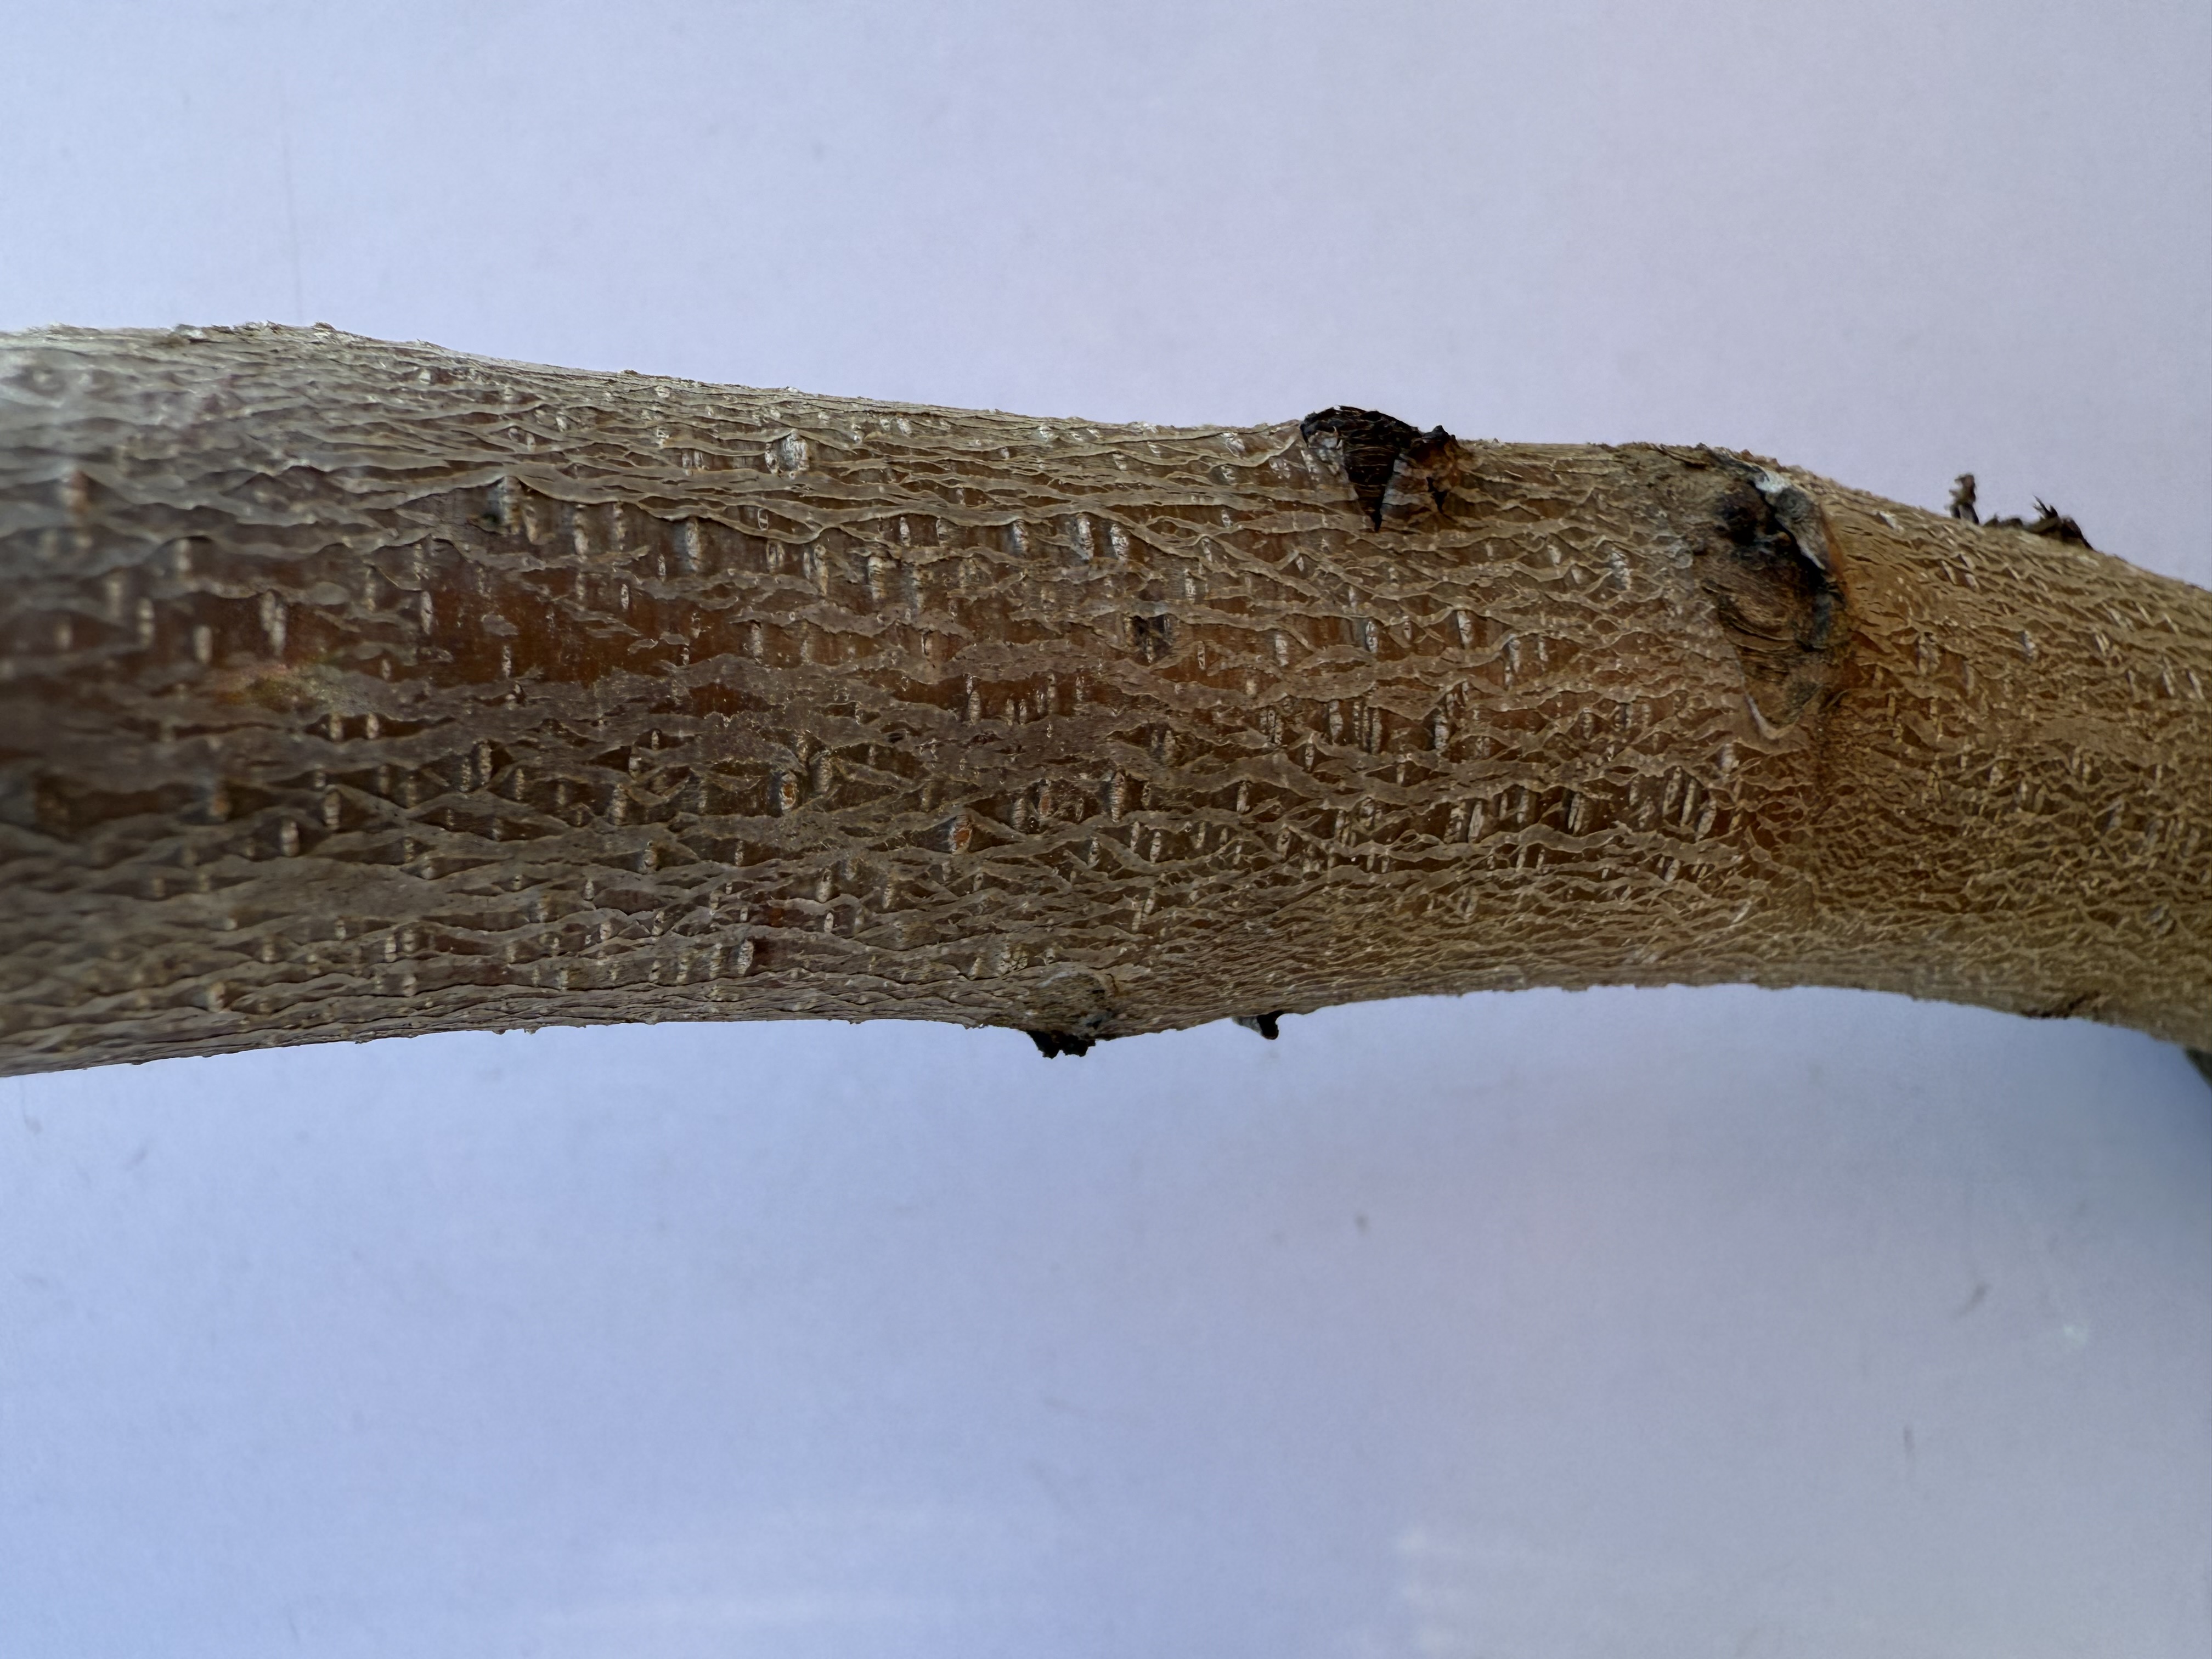
Variety: Yellow Peach